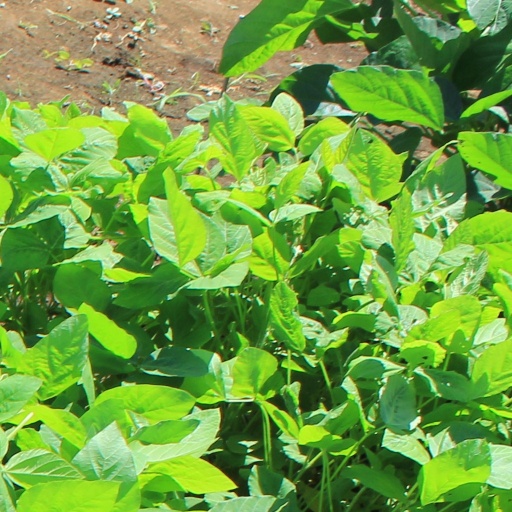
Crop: soybean